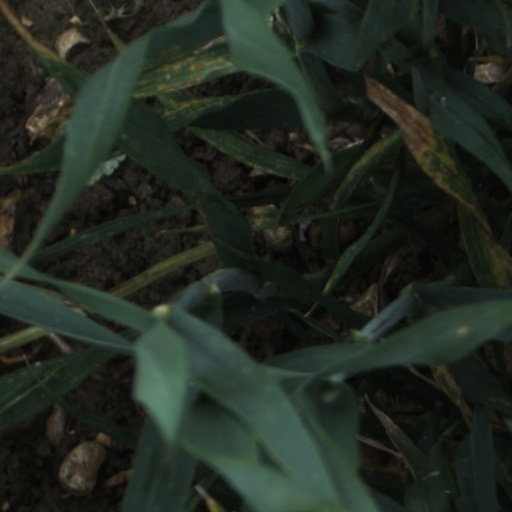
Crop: wheat